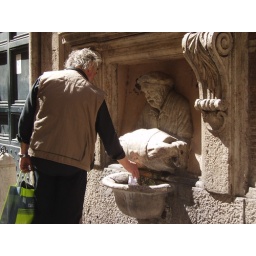
Nasoni are all over Rome and everyone uses them to fill their water bottles - and wash their faces!